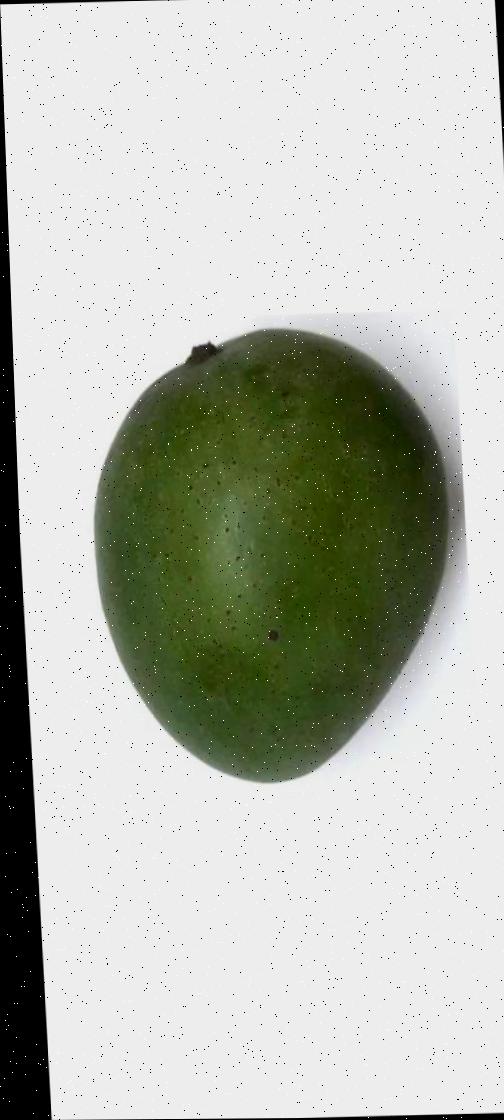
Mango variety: Ashshina Zhinuk